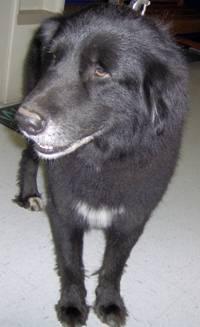
dog